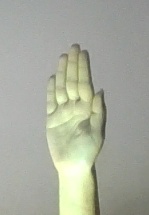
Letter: seen